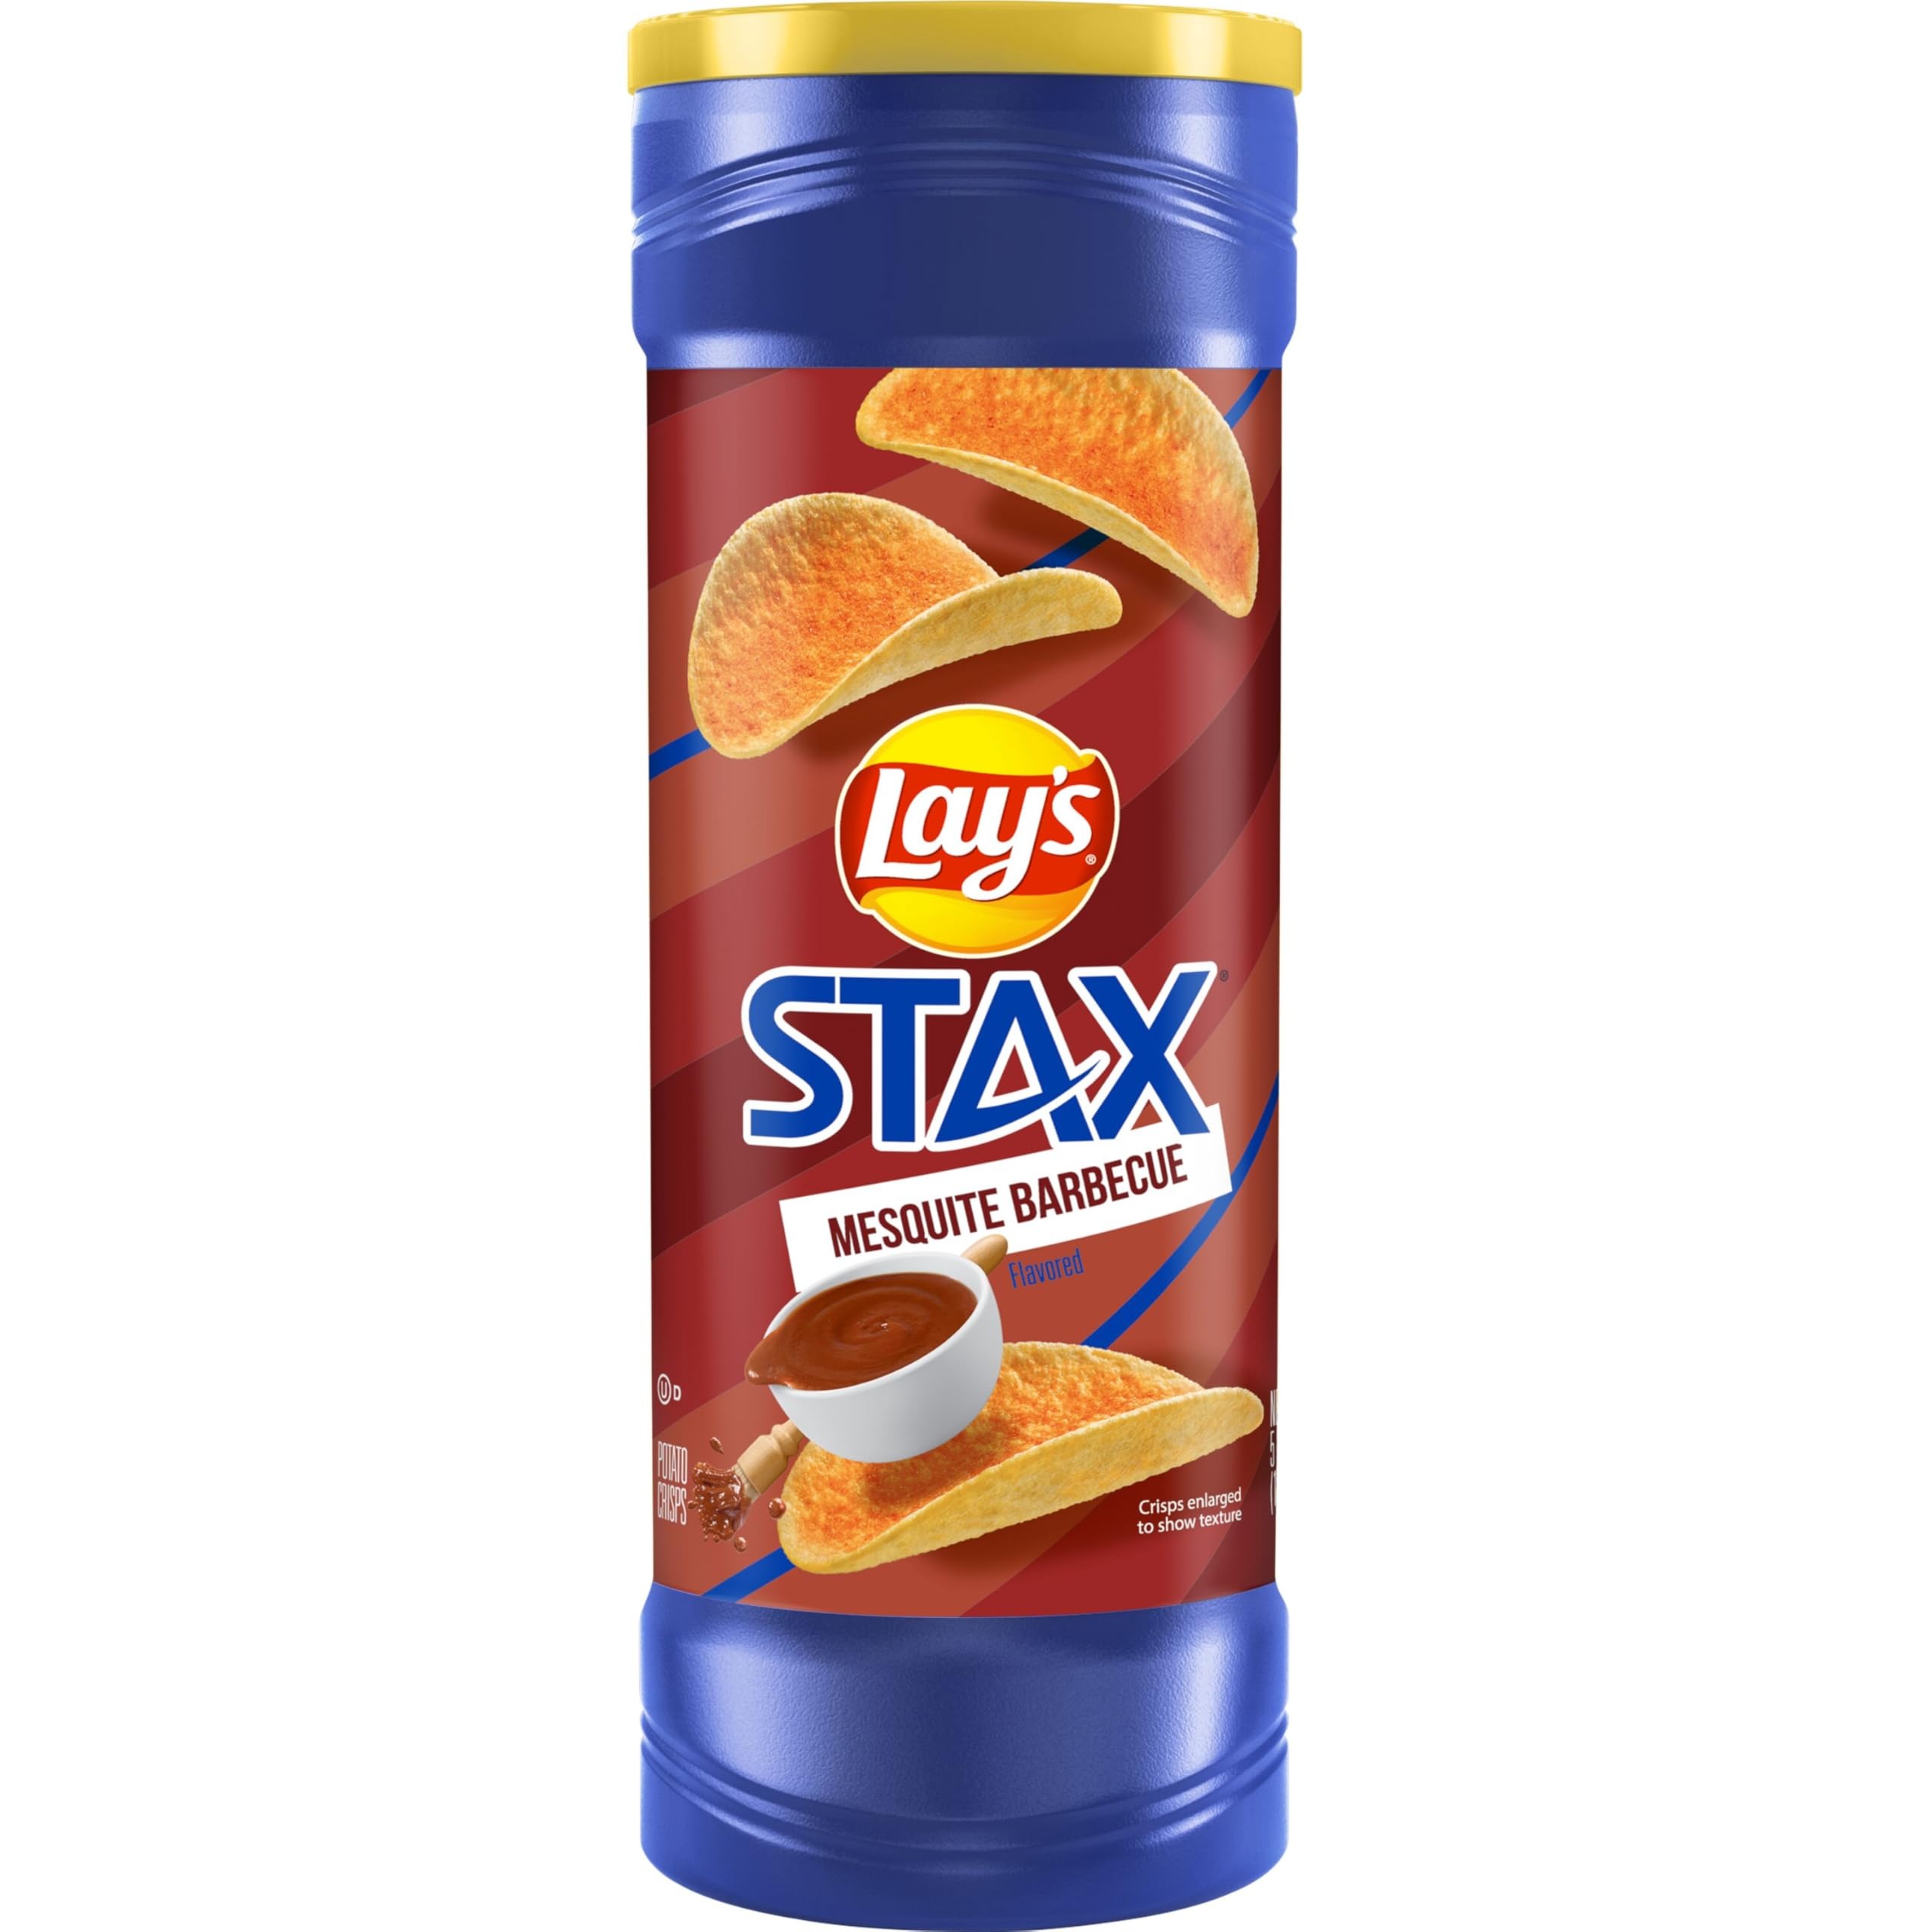
Item Name: Lay's Stax, Mesquite Barbeque, 5.5 Ounce Container
Bullet Point 1: 5.5 ounce container
Bullet Point 2: Gluten free; Kosher OU-D; 0g Trans fat
Bullet Point 3: Plastic canister designed for convenience and ultimate chip protection
Bullet Point 4: Great Lay's flavor you know and love
Bullet Point 5: Convenient snack while on the go or relaxing at home
Value: 5.5
Unit: Ounce

Price: 2